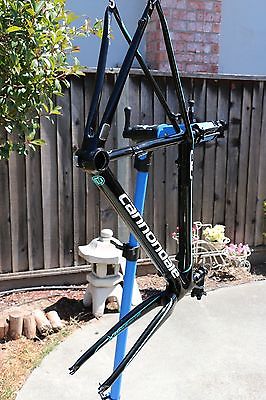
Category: bicycle